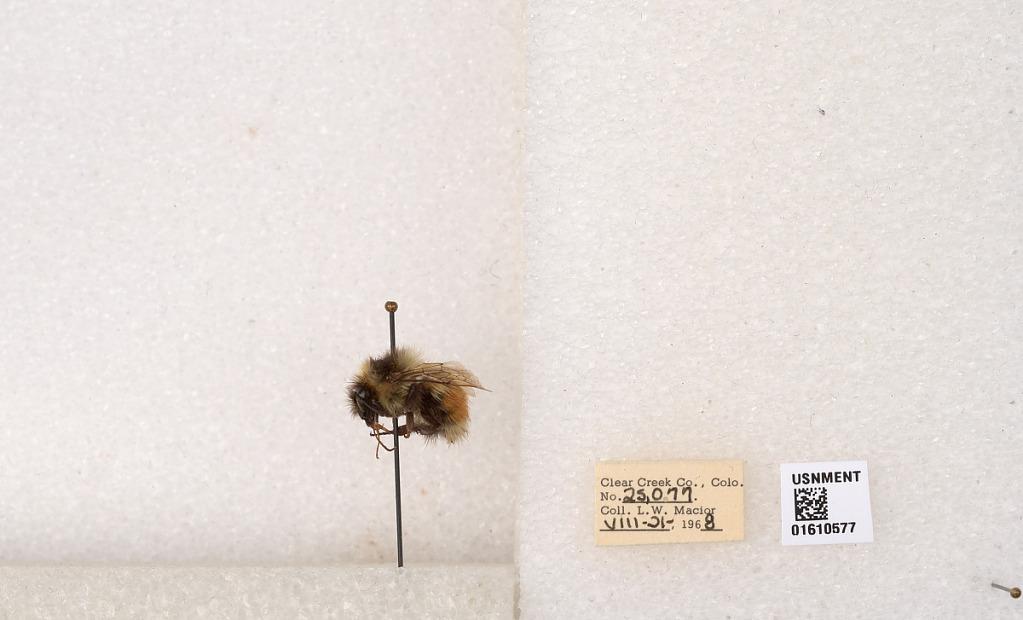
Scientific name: Bombus (Pyrobombus) sylvicola Kirby
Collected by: L. Macior
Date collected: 1968-8-21
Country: United States
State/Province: Colorado
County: Clear Creek
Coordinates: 39.6891, -105.644